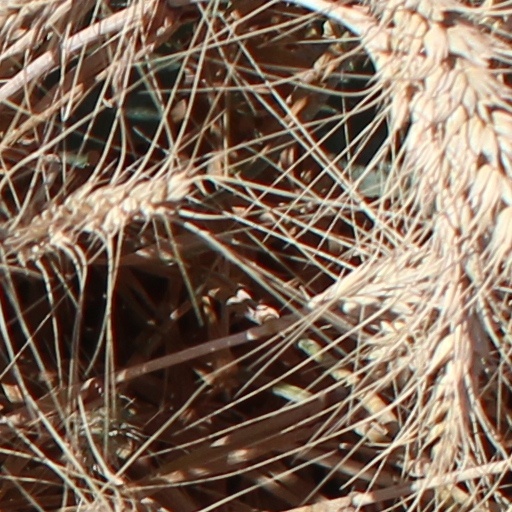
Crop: wheat